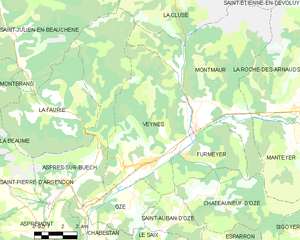
Carte des communes françaises: Veynes